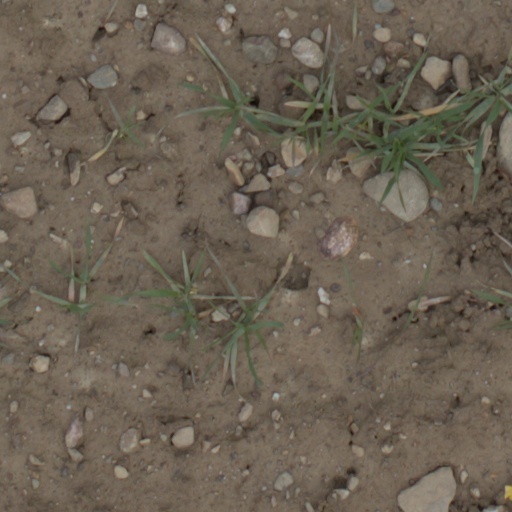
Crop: wheat